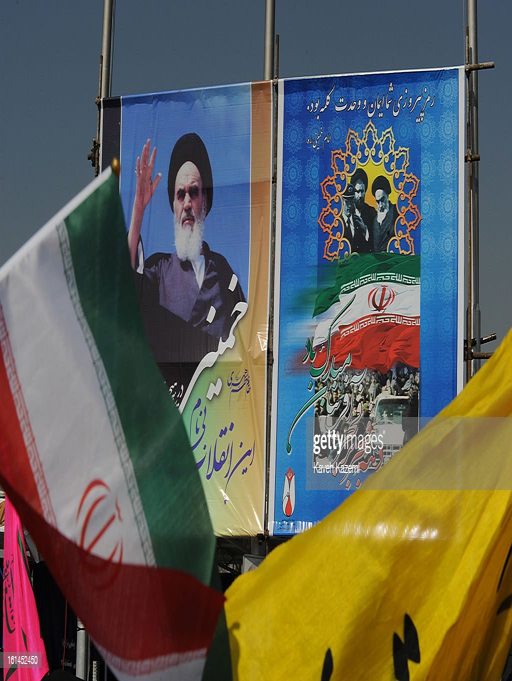
banners and flag go past large posters of religious leader depicting his return during the 34th anniversary of the revolution .